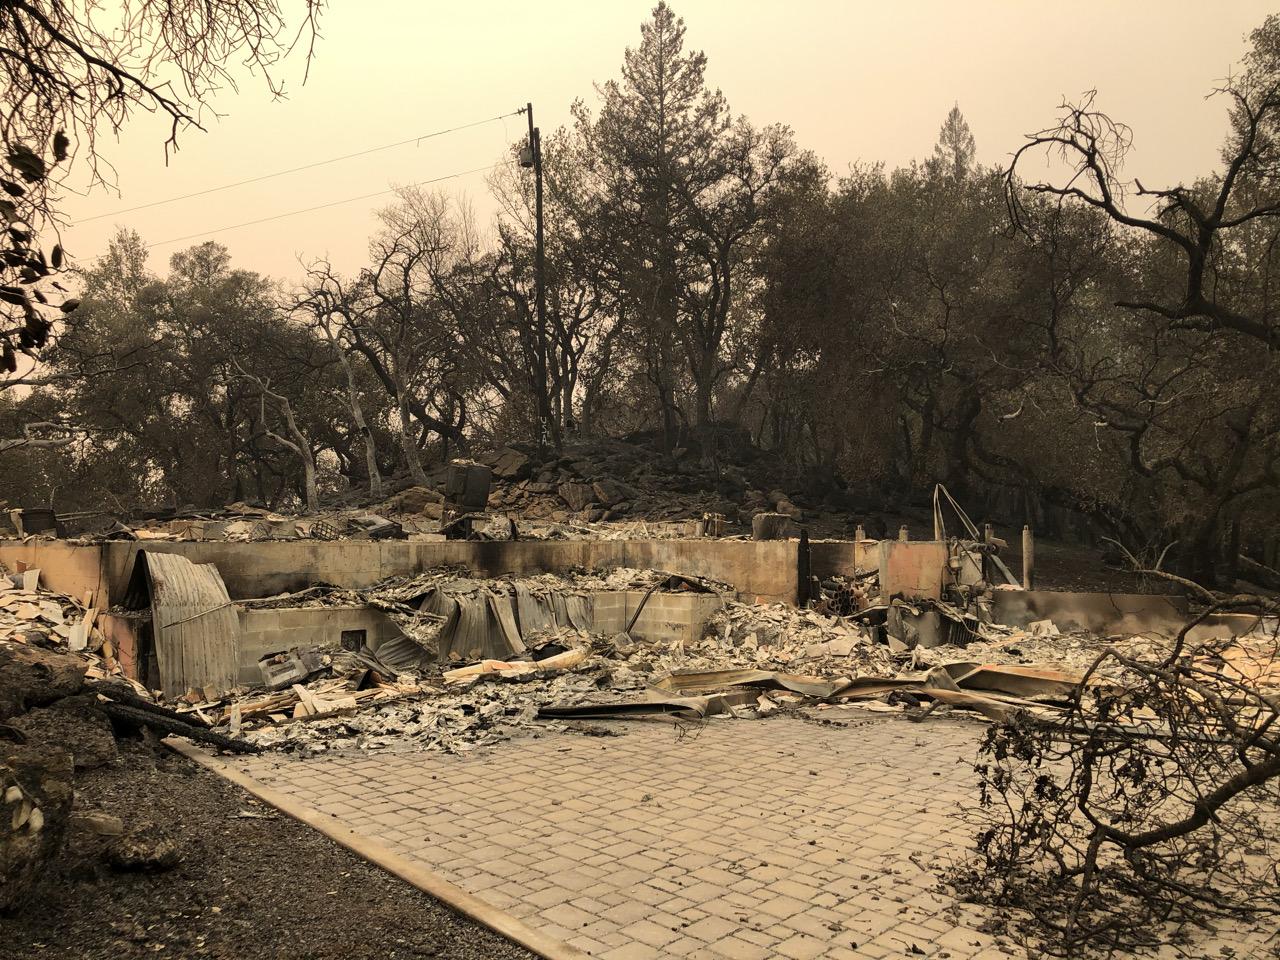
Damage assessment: destroyed